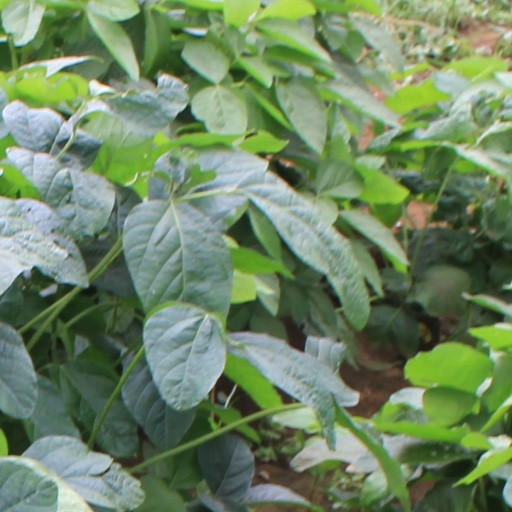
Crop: soybean